Armstrong Whitworth Whitley

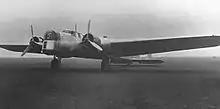
A Whitley prototype, circa 1936

Unlike the Hampden and Wellington, which had met Specification B.9/32 for a day bomber, the Whitley was always intended for night operations and escaped the early heavy losses received during daylight raids carried out upon German shipping. As the oldest of the three bombers, the Whitley was obsolete by the start of the war, yet over 1,000 more aircraft were produced before a suitable replacement was found. A particular problem with the radar-equipped Mk VII, with the addition of the drag-producing aerials, was that it could not maintain altitude on one engine. Whitleys flew a total of 8,996 operations with Bomber Command, dropped 9,845 tons (8,931 tonnes) of bombs and 269 aircraft were lost in action.